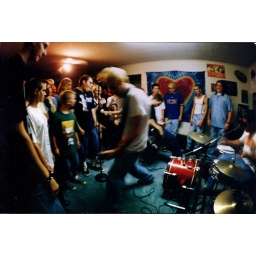
two against one @ rock house